Megan Rapinoe

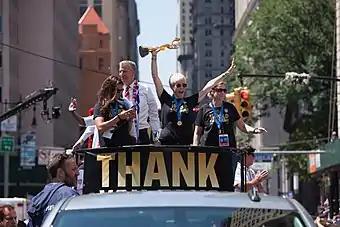
Rapinoe celebrates with the United States women's national team at the ticker tape parade in New York City, July 2015.

Following the United States' win at the 2015 FIFA Women's World Cup, Rapinoe and her teammates became the first women's sports team to be honored with a ticker tape parade in New York City. Each player received a key to the city from Mayor Bill de Blasio. In October of the same year, the team was honored by President Barack Obama at the White House, and the president made note of the Northern California farm that had built a corn maze in the shape of Rapinoe's face.